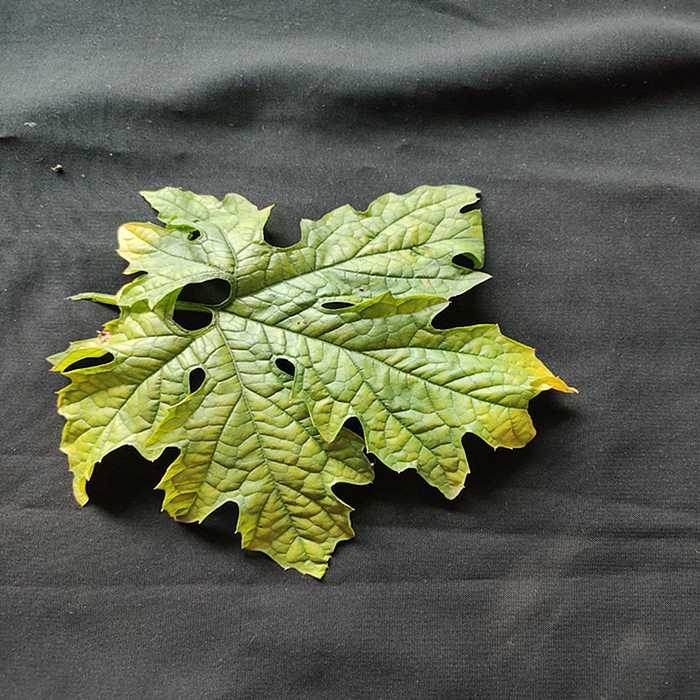
Plant: Bitter Gourd
Label: Mosaic virus